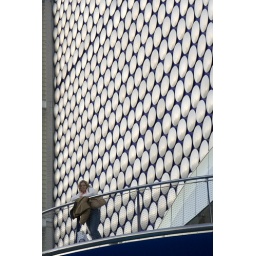
A random person looking out from the balcony of Selfridges in Birmingham UK